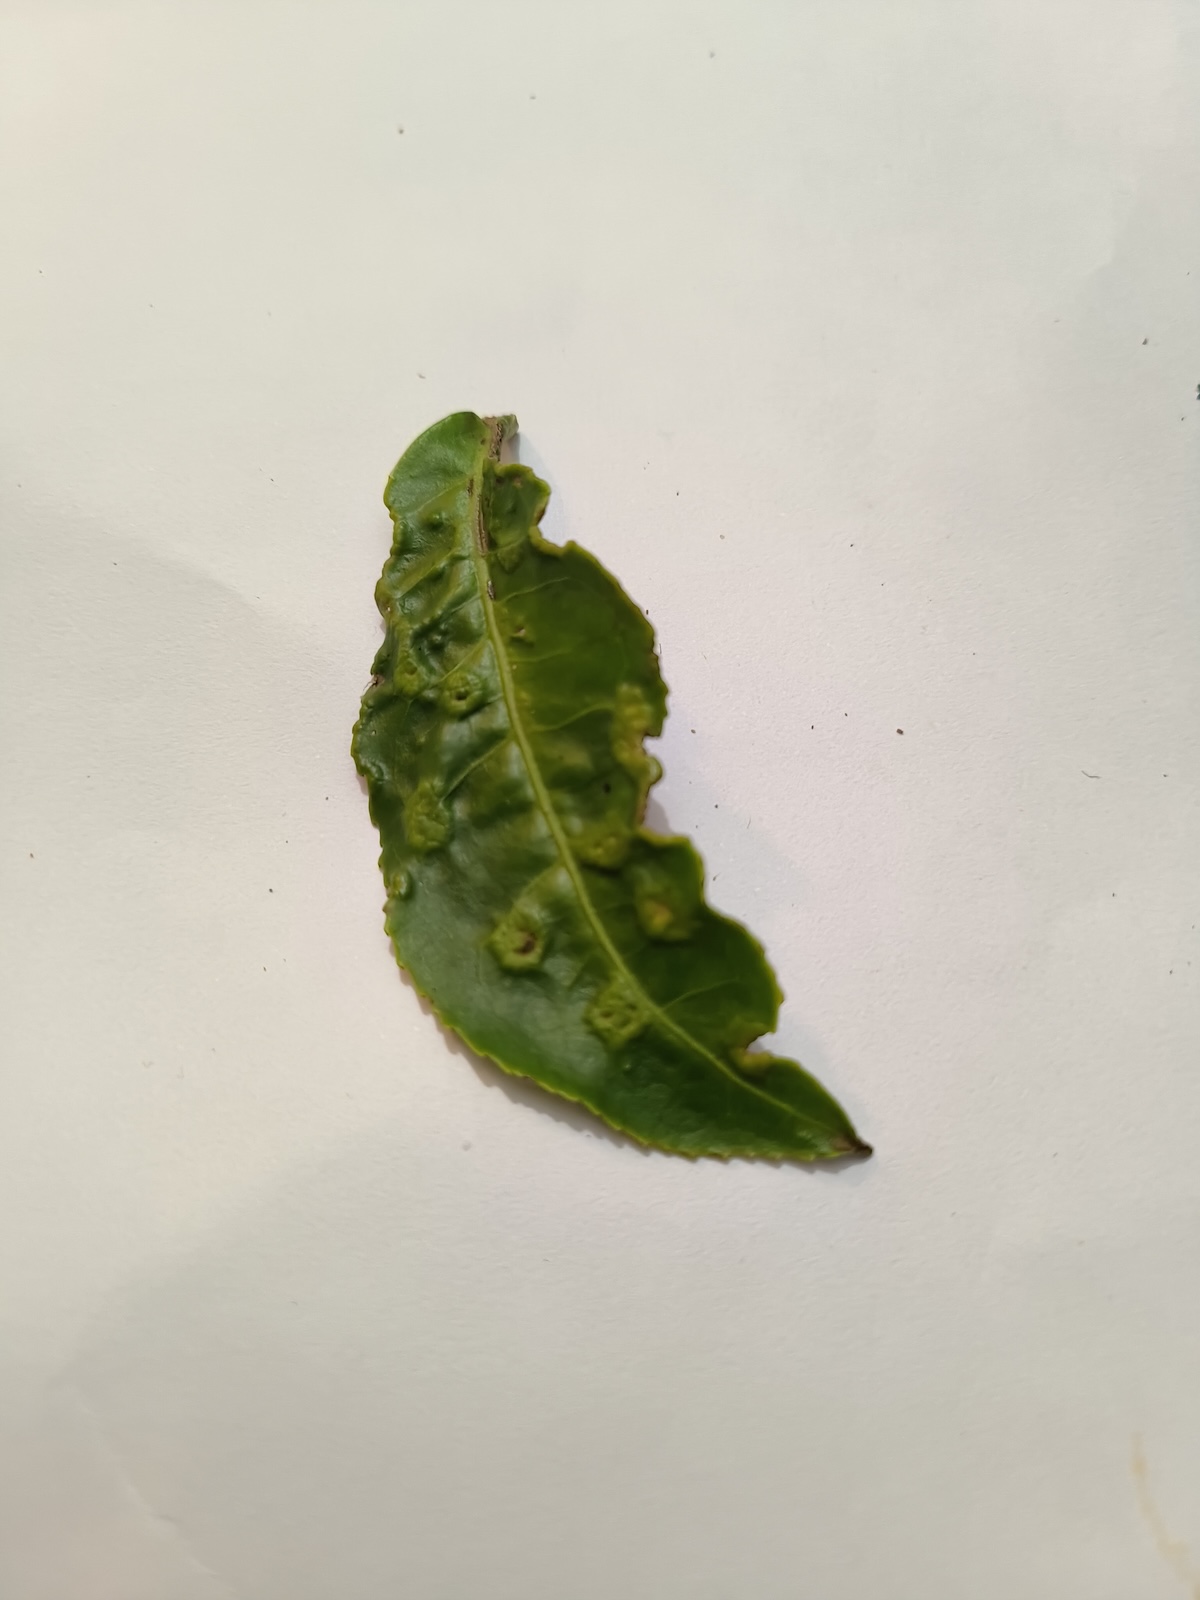
Label: Green mirid bug